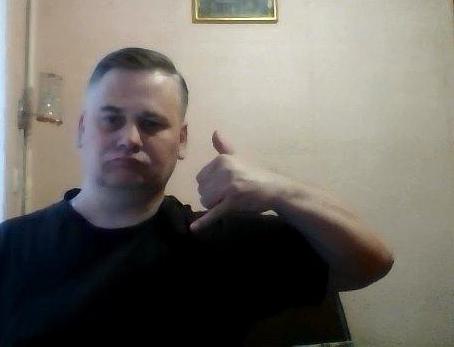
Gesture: call